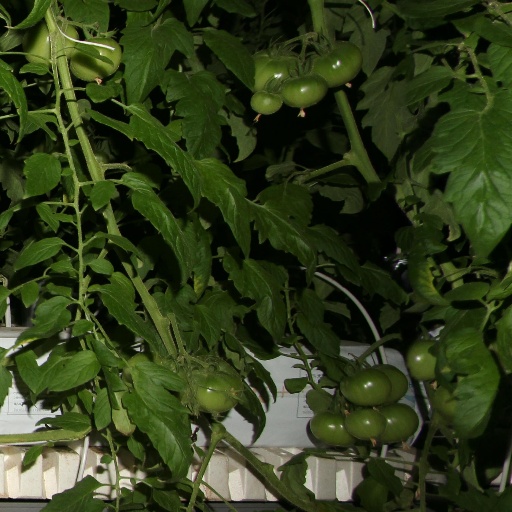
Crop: tomato